Chandragupta II

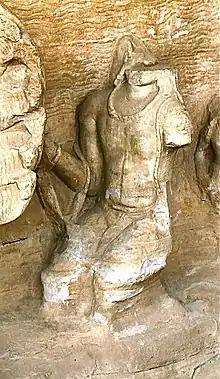
Probable image of Chandragupta II, paying homage to Varaha, avatar of Vishnu, in Udayagiri Caves, circa 400.

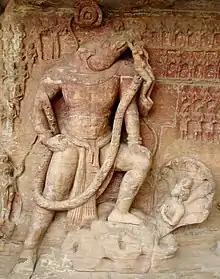
Chandragupta II is associated with the development of Vaishnavism in India, and the establishment of the Udayagiri Caves with Vaishnava iconography (here Varaha saving the world from chaos). Circa 400.

The iron pillar of Delhi contains an inscription of a king called "Chandra". Modern scholars generally identify this king with Chandragupta II, although this cannot be said with complete certainty.